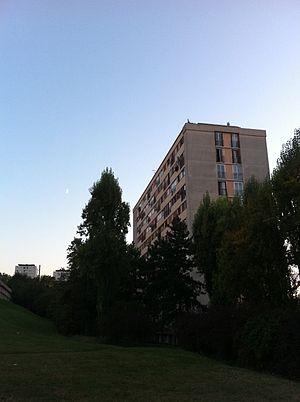
Prise le 03 octobre 2011.
Clichy-sous-Bois est une commune française située dans le département de la Seine-Saint-Denis en région Île-de-France. Elle fait partie de la Métropole du Grand Paris.